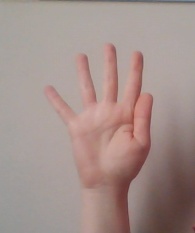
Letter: sheen